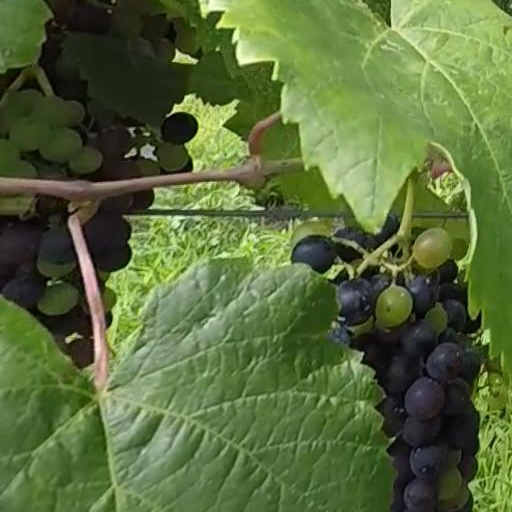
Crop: grape